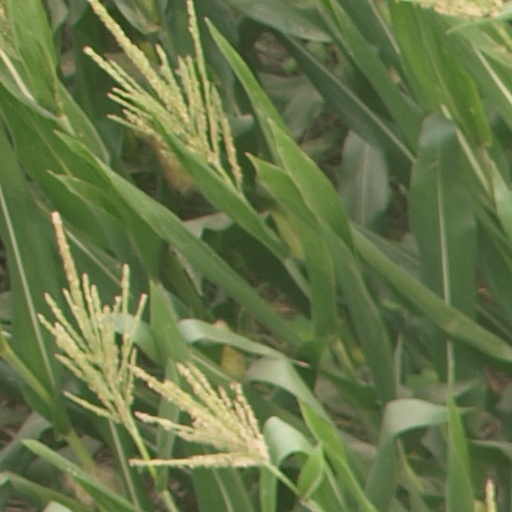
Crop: maize; corn